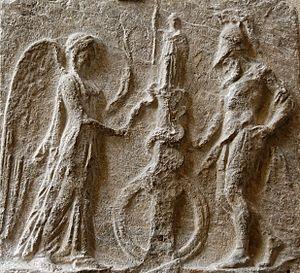
Nikè (la Victoire) offrant un œuf à un serpent enroulé autour d'une colonne surmontée par le Palladium (statuette cultuelle d'Athéna)